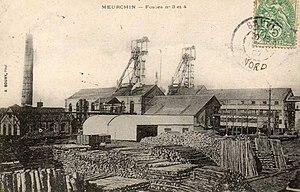
La Fosse n° 3 - 4 de la Compagnie des mines de Meurchin était un charbonnage constitué de deux puits situé à Wingles, Pas-de-Calais, Nord-Pas-de-Calais, France.
La fosse nᵒ 3 - 4 de la Compagnie des mines de Meurchin est un ancien charbonnage du Bassin minier du Nord-Pas-de-Calais, situé à Wingles. Son fonçage commence en 1869, mais le passage du niveau d'eau est tout particulièrement problématique. Les terrains sont instables et gorgés d'eau, la méthode de la trousse coupante est utilisée, mais les travaux sont longs et les problèmes se succèdent. Le fonçage est stoppé le 15 janvier 1872, il a alors coûté 150 517,18 francs pour seulement 21,38 mètres. Le procédé de fonçage Chaudron est alors mis en place, et débute le 18 juillet 1872. Les résultats sont probants.
La Compagnie des mines de Meurchin est une compagnie minière qui a exploité la houille à Bauvin, Meurchin, Wingles, Billy-Berclau et Carvin dans le Bassin minier du Nord-Pas-de-Calais. Créée le 16 août 1854, elle établit divers sondages, puis ouvre une fosse nᵒ 1 à Bauvin en août 1857, qui commence à produire en 1859. Une fosse nᵒ 2 est commencée en 1863 à Meurchin, mais une venue d'eau chaude se déclare, la fosse est abandonnée, bien que la Compagnie ait pensé à commercialiser cette eau minérale sulfureuse. En 1869, une fosse nᵒ 3 est commencée à Wingles, le fonçage s'avère très problématique et coûteux. Un second puits, nᵒ 4, est ajouté à 35 mètres du premier puits à partir du 1ᵉʳ septembre 1873. La fosse est mise en service en 1875 et devient le principal siège de production de la Compagnie.